Desert cottontail

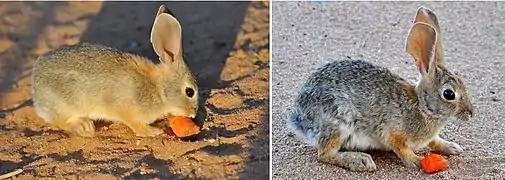
Male desert cottontail at 8 weeks, and the same specimen at 16 months of age

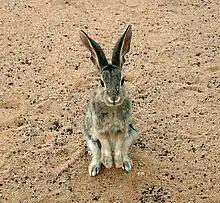
Submissive posture anticipating food

The lifespan of a cottontail that reaches adulthood averages less than two years, depending on the location. Unfortunately for the cottontail, almost every local carnivore larger or faster than the lagomorph is its predator. Some predators, like snakes for example, are familiar with the area inhabited by the cottontails, and can catch and eat the young at will; the mother is unable to defend the litter. Although cottontails are highly active sexually, and mated pairs have multiple litters throughout the year, few young survive to adulthood. Those that survive grow quickly and are full grown at three months.